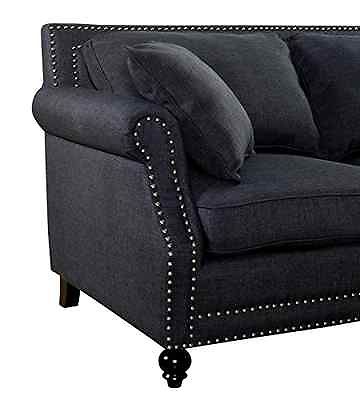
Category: sofa